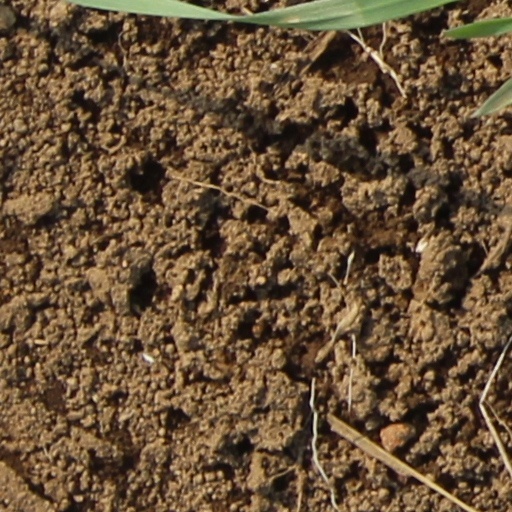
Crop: wheat